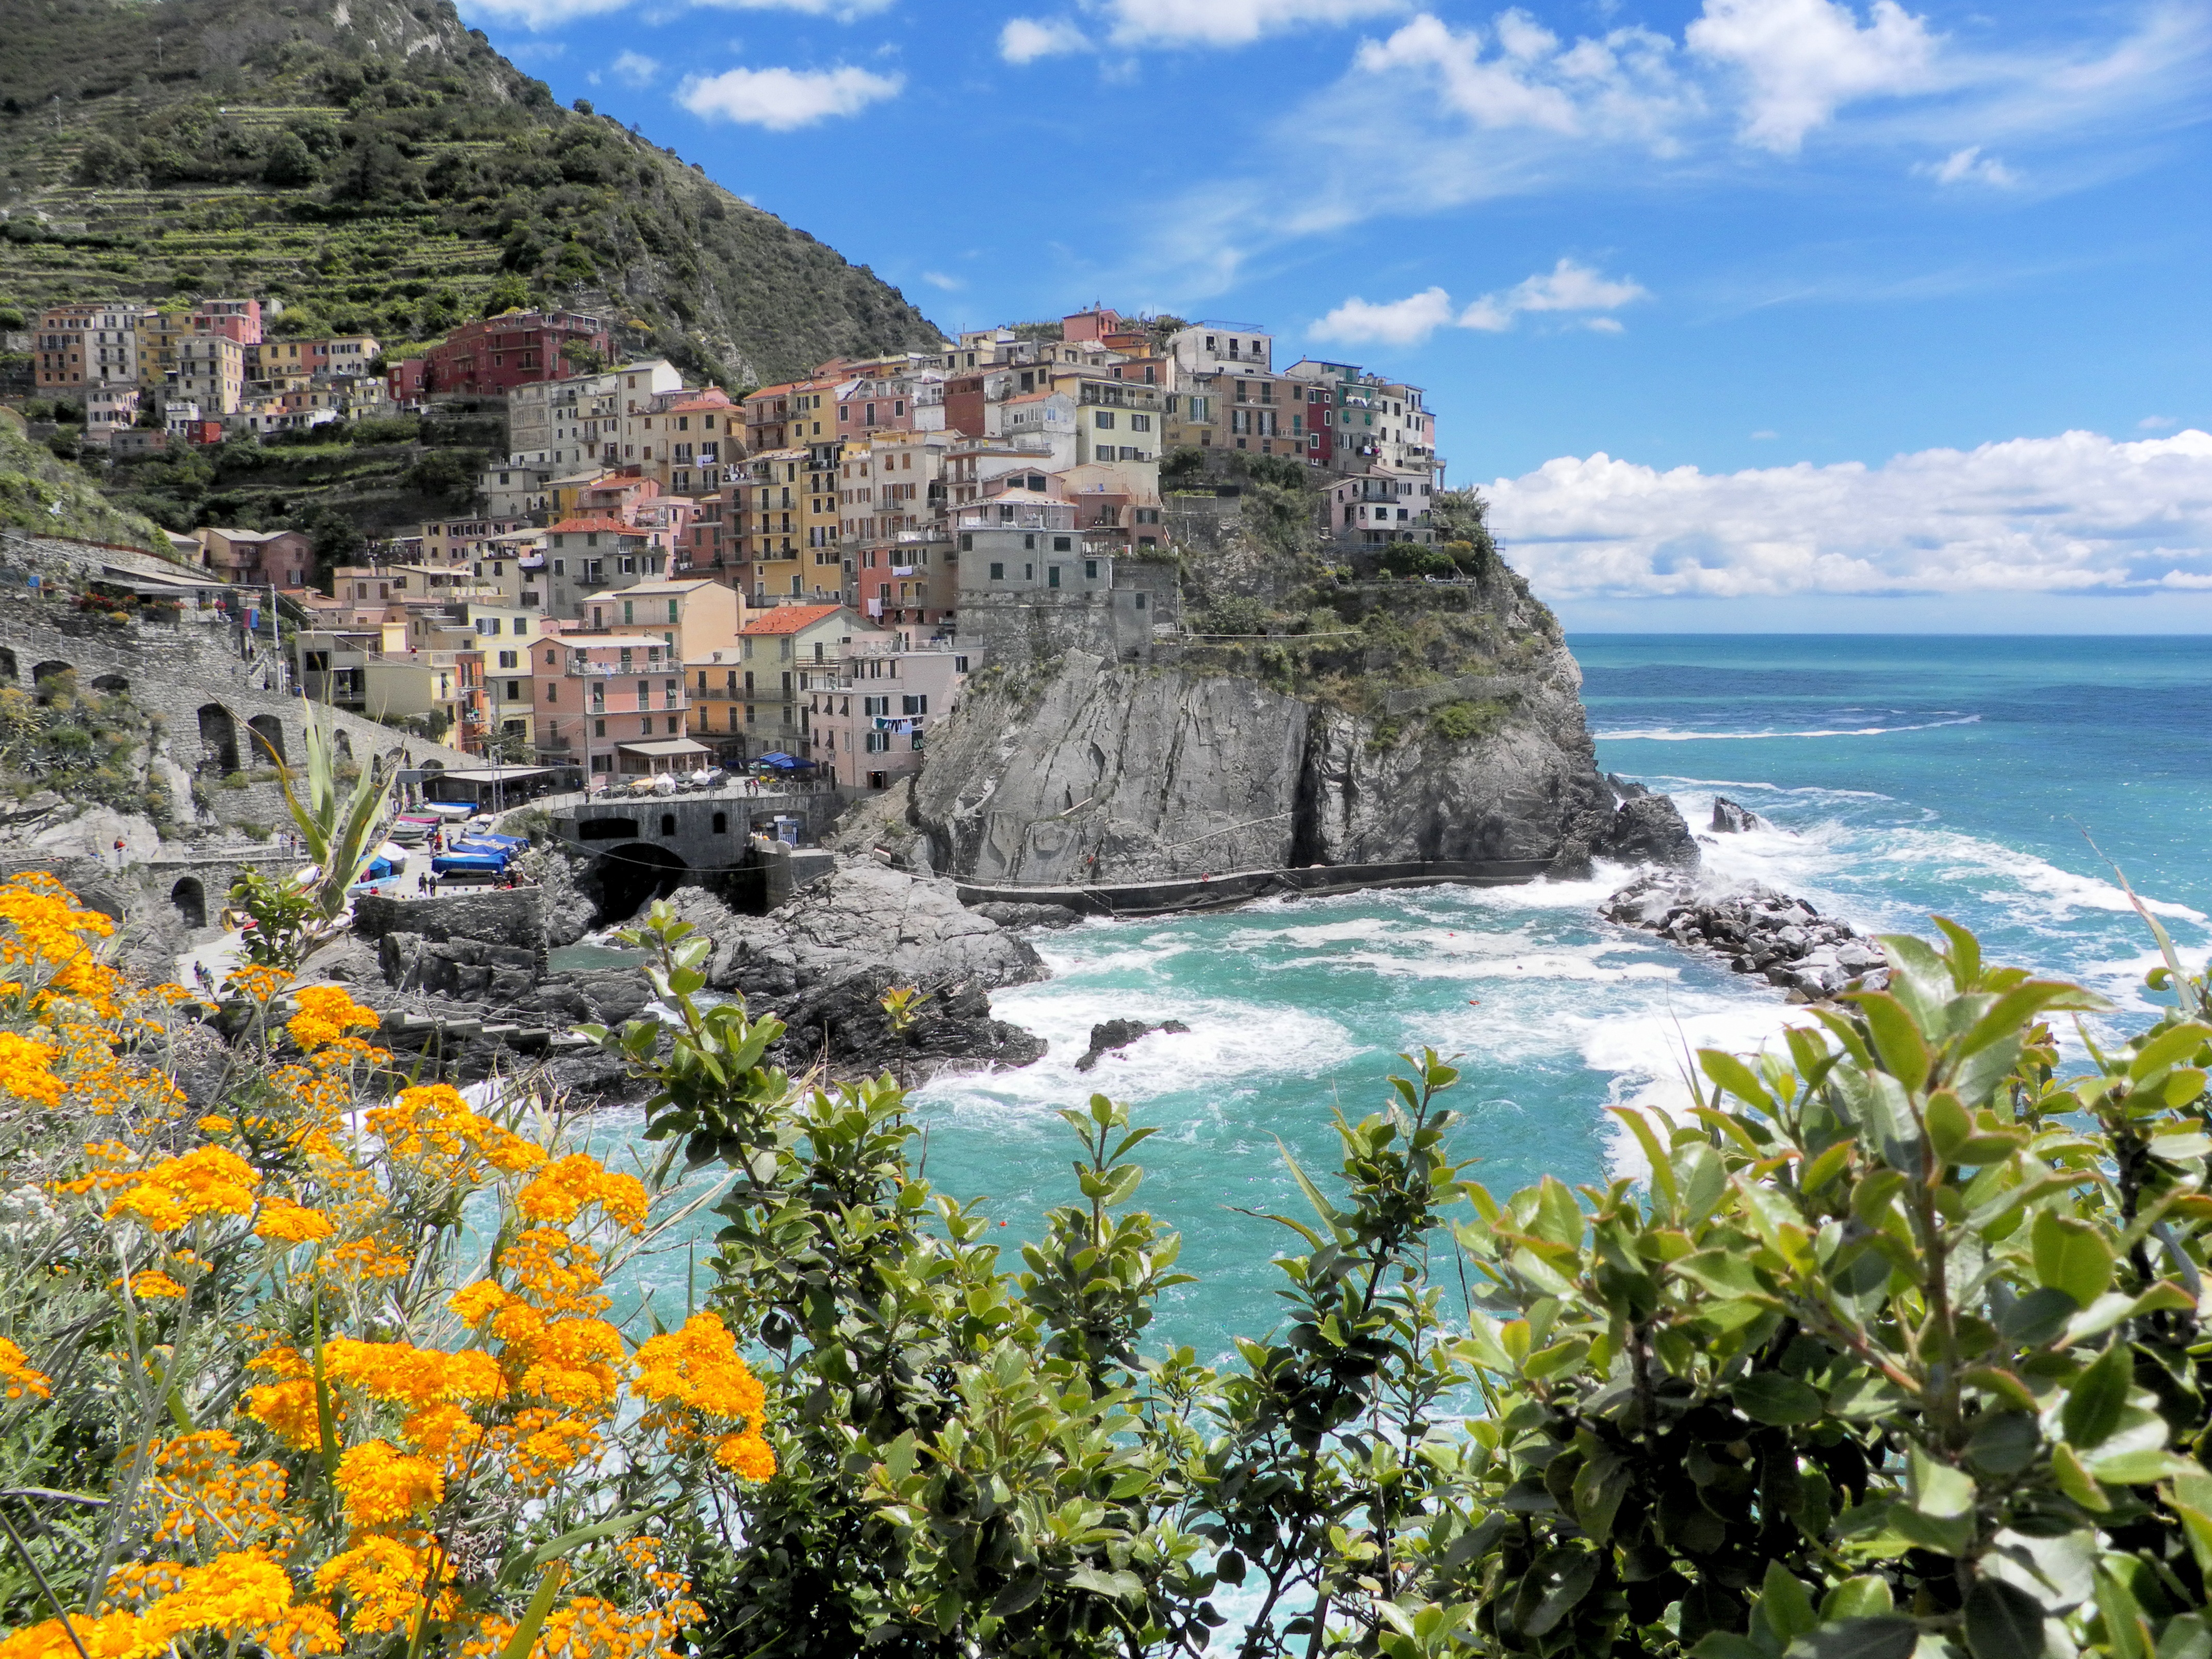
landscape, sea, coast, rock, mountain, sun, flower, vacation, cliff, bay, italy, tourism, terrain, manarola, cape, liguria, landform, cinque terre, geographical feature